Eastern Scheldt

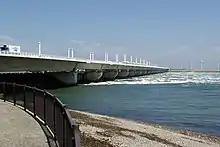
The Oosterscheldekering

After the North Sea flood of 1953, it was decided to close off the Oosterschelde by means of a dam and a storm surge barrier. The Oosterscheldekering (Eastern Scheldt Storm Surge Barrier), between Schouwen-Duiveland and Noord-Beveland, is the largest of 13 ambitious Delta Works designed to protect a large part of the Netherlands from flooding. A four-kilometre section has huge sluice gates, which are normally open but can be closed in adverse weather.